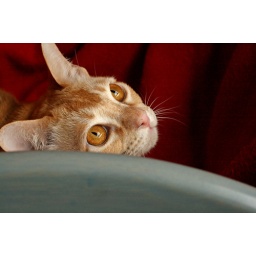
Pixy with his gaze fixed on the cat toy and window light reflected in his eyes.